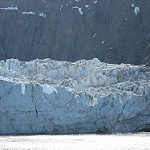
Label: glacier